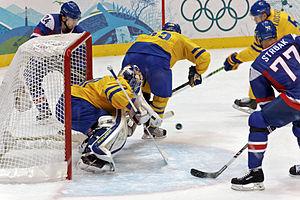
Martin Štrbák est un joueur professionnel slovaque de hockey sur glace. Il évolue au poste de défenseur.